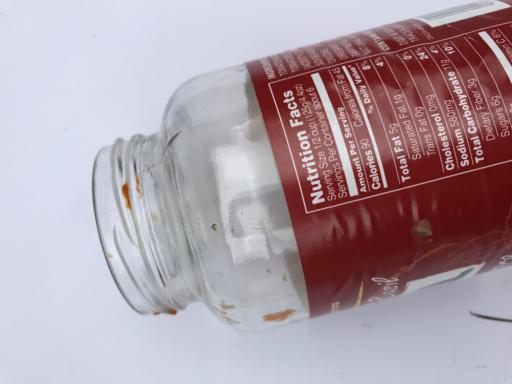
Label: glass